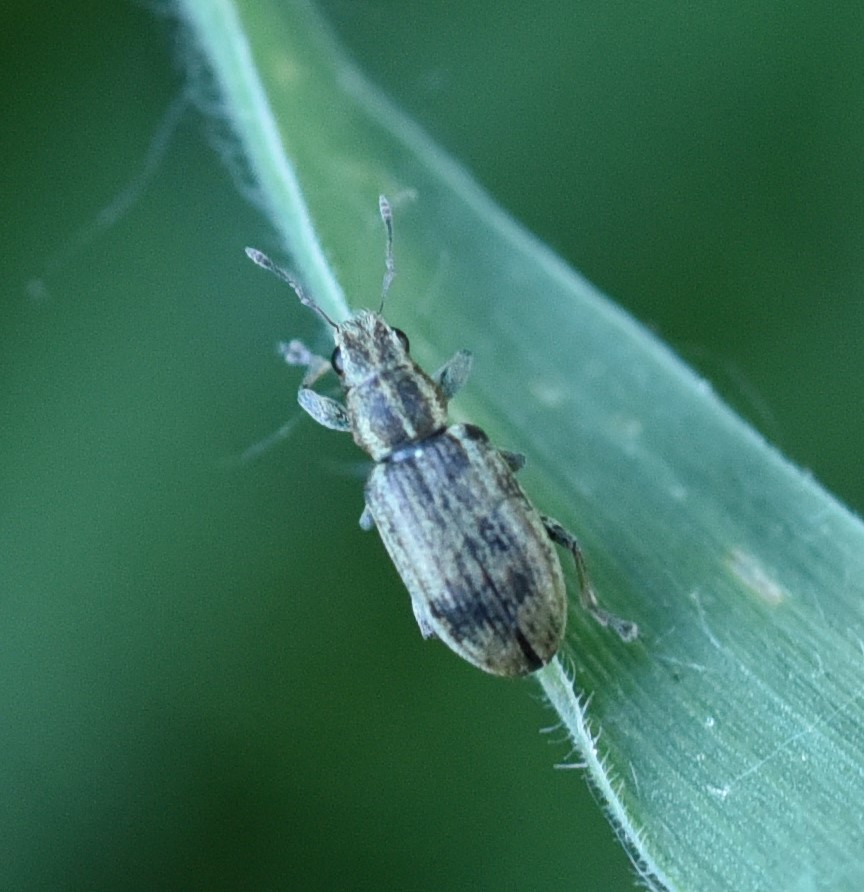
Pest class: pea_leaf_weevil